Angiotensin

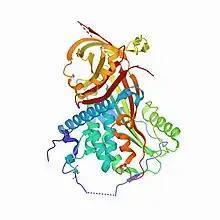
Crystal structure of reactive center loop cleaved angiotensinogen via x-ray diffraction

Angiotensinogen is an α-2-globulin synthesized in the liver and is a precursor for angiotensin, but has also been indicated as having many other roles not related to angiotensin peptides. It is a member of the serpin family of proteins, leading to another name: Serpin A8, although it is not known to inhibit other enzymes like most serpins. In addition, a generalized crystal structure can be estimated by examining other proteins of the serpin family, but angiotensinogen has an elongated N-terminus compared to other serpin family proteins. Obtaining actual crystals for X-ray diffractometric analysis is difficult in part due to the variability of glycosylation that angiotensinogen exhibits. The non-glycosylated and fully glycosylated states of angiotensinogen also vary in molecular weight, the former weighing 53 kDa and the latter weighing 75 kDa, with a plethora of partially glycosylated states weighing in between these two values.